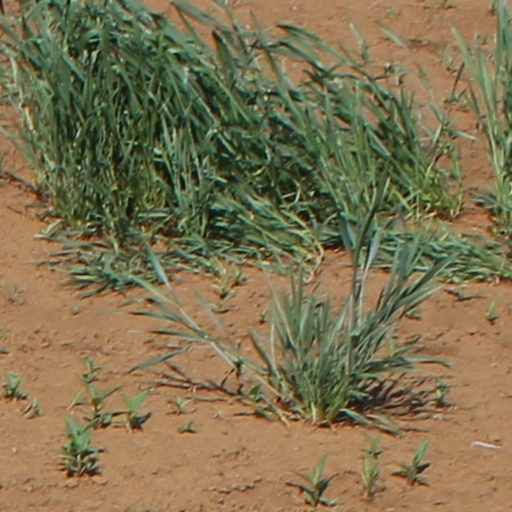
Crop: wheat